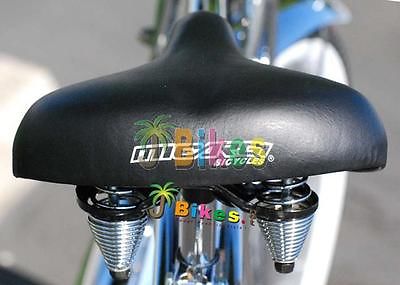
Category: bicycle